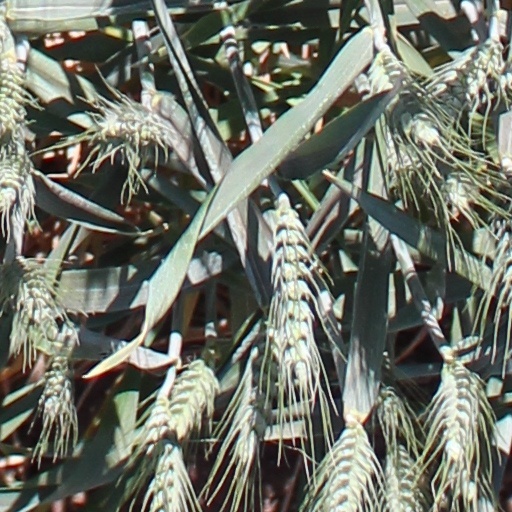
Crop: wheat